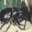
Label: beetle